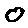
Label: 0